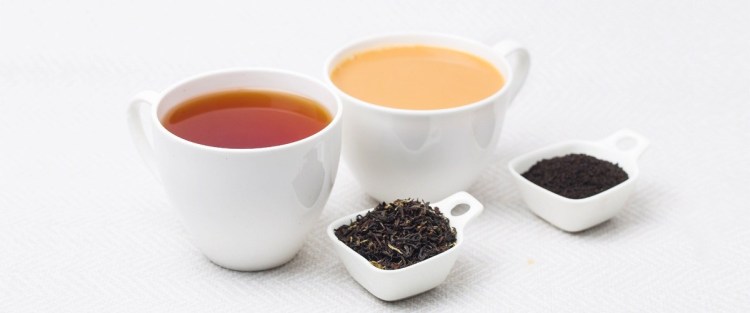
Dish: chai